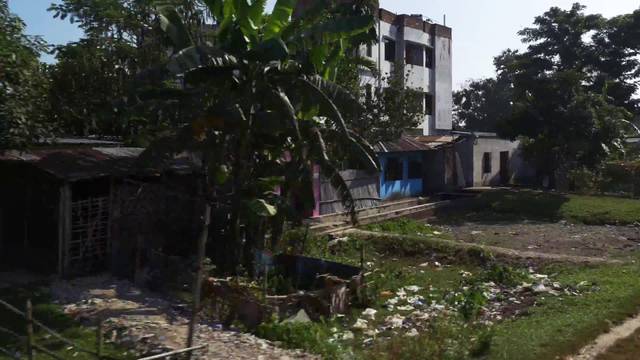
Region: Bangladesh
Coordinates: 24.742, 90.423